Dance and health

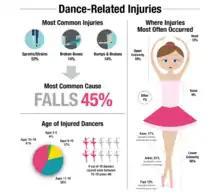

Keeping dancers free of injury is a crucial aspect and will help a lifetime of healthy physical activity and can prevent injuries in the future. By being taught a few simple techniques by parents, teachers, and medical professionals can avert injuries from occurring. Following are a few advice's on preventing injuries. Wearing properly fitting clothing and shoes, drink plenty of fluids to stay hydrated, do not dance through pain, rest and then start back up again and listen to your teachers for correct technique. For social dance the use of a sprung floor is highly recommended. Because a dance injury can ruin a career professional dancers are increasingly refusing to dance on anything else. In ballet, good pliés (bending the knees) on landing helps protect against knee injuries and shin splints. Many types of dance, especially folk dances, have hops in the steps where the impact of landing can be reduced by slightly bending the knee. Warming up and cooling down exercises are recommended before and after exercises to avoid strain, muscle pains, and possible injury. Conditioning is a good way to prevent dance injuries.